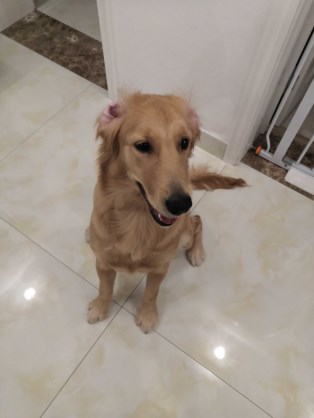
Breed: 5355-n000126-golden_retriever